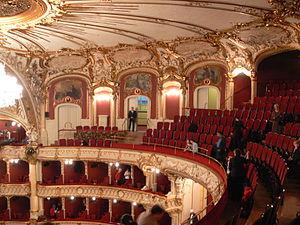
Paradis, dit aussi «
L'Opéra de Graz Graz est un ensemble architectural de style néo-baroque qui se trouve dans le centre de Graz. C'est un opéra qui fut construit en 1899 selon les plans du Büro Fellner & Helmer en tant que théâtre à l'italienne. C'est le second plus grand opéra d'Autriche, après l'opéra d'État de Vienne.